Anette Olzon

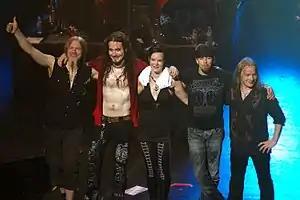
Olzon live with Nightwish in Melbourne, Australia, on 30 January 2008

Olzon officially joined Nightwish as their new lead singer in early 2007, chosen from about 2,000 applicants of which 10 made it to prove their place in front of the band. The song on her demo tape was the 2002 single "Ever Dream". She replaced the previous singer Tarja Turunen, who was fired in an open letter in the autumn of 2005. Olzon's demo was one of the first that Nightwish received, although she was originally denied the position, as band leader Tuomas Holopainen was concerned about the fact that she had a young son. However, Olzon was persistent and sent the band a live DVD of her performing with Alyson Avenue. She was then contacted by Nightwish's manager Ewo Pohjola, which eventually led to her taking up the position in February 2007. Tuomas commented on her selection saying "we (the band) took a formal vote, but it was unanimous that she would be the one. It was a matter of heart. We felt she was right." Her identity was kept secret by various methods, including pretending to be Ewo's "Swedish cousin" at a Tarot concert, until she was eventually announced as the new Nightwish singer on 24 May 2007.